Symphyotrichum urophyllum

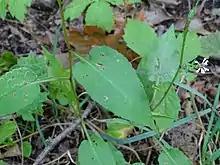
Leaf of "S. urophyllum", Ontario, Canada

"Symphyotrichum urophyllum" is a perennial, herbaceous species between tall. Plants are cespitose, with 1–5 erect stems emerging from the same point. The broad, thin, toothed leaves are arrow-shaped, with a broadly winged petiole. The dense, pyramidal inflorescence of composite flowers is distinctive. The ray florets are white and the disc florets are white to cream becoming pink.